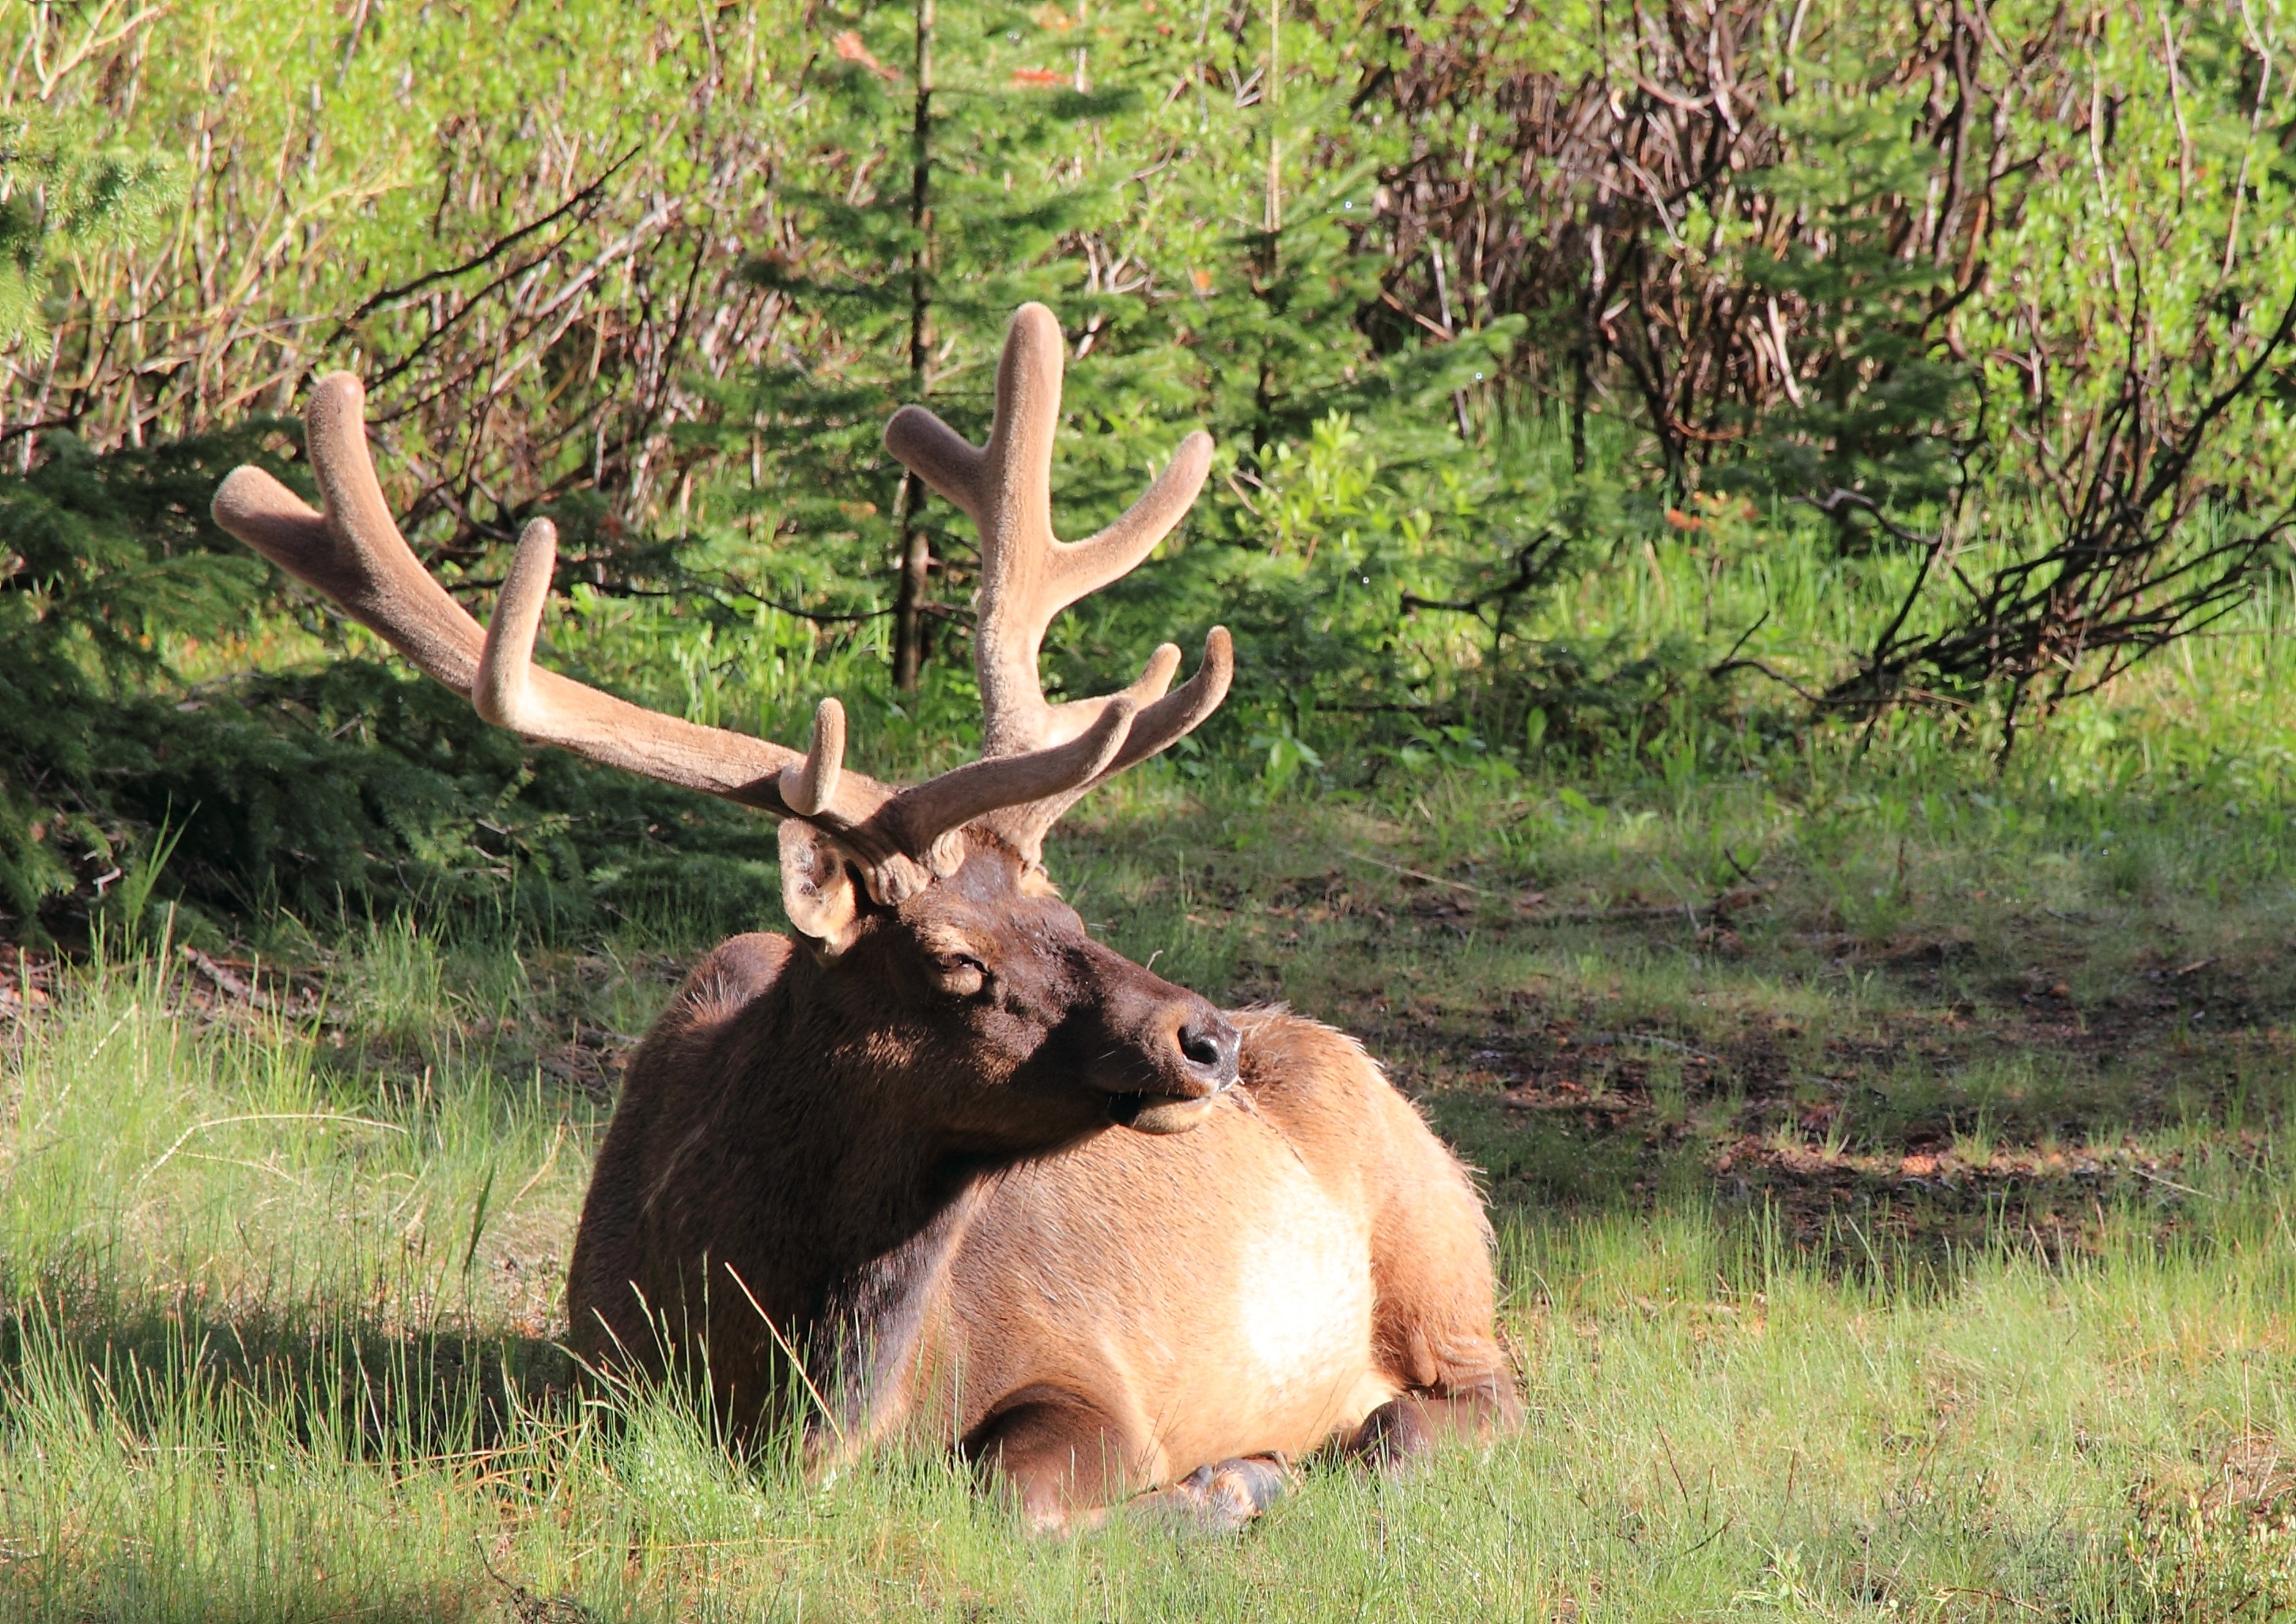
nature, sunshine, wildlife, deer, mammal, fauna, animals, horns, safari, elk, white tailed deer